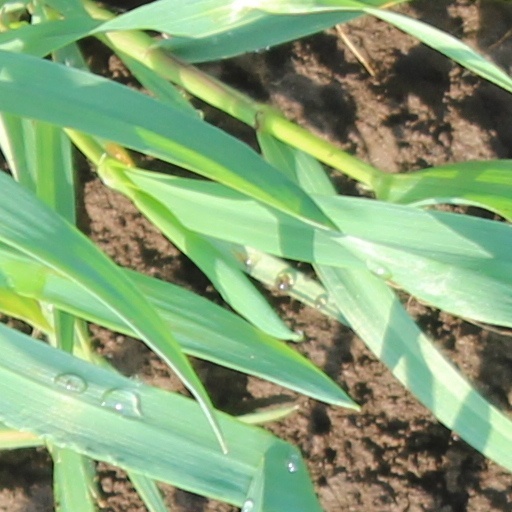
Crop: wheat